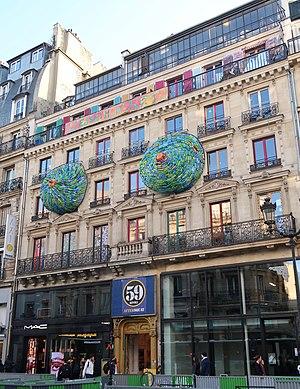
59 rue de Rivoli (Paris, 1er).
59 Rivoli, initialement baptisé Chez Robert : électrons libres, est un collectif d'artistes, fondé et basé dans un immeuble anciennement squatté au numéro 59 de la rue de Rivoli à Paris. Cette appropriation du lieu par des artistes a été légalisée par une convention avec la mairie de Paris.